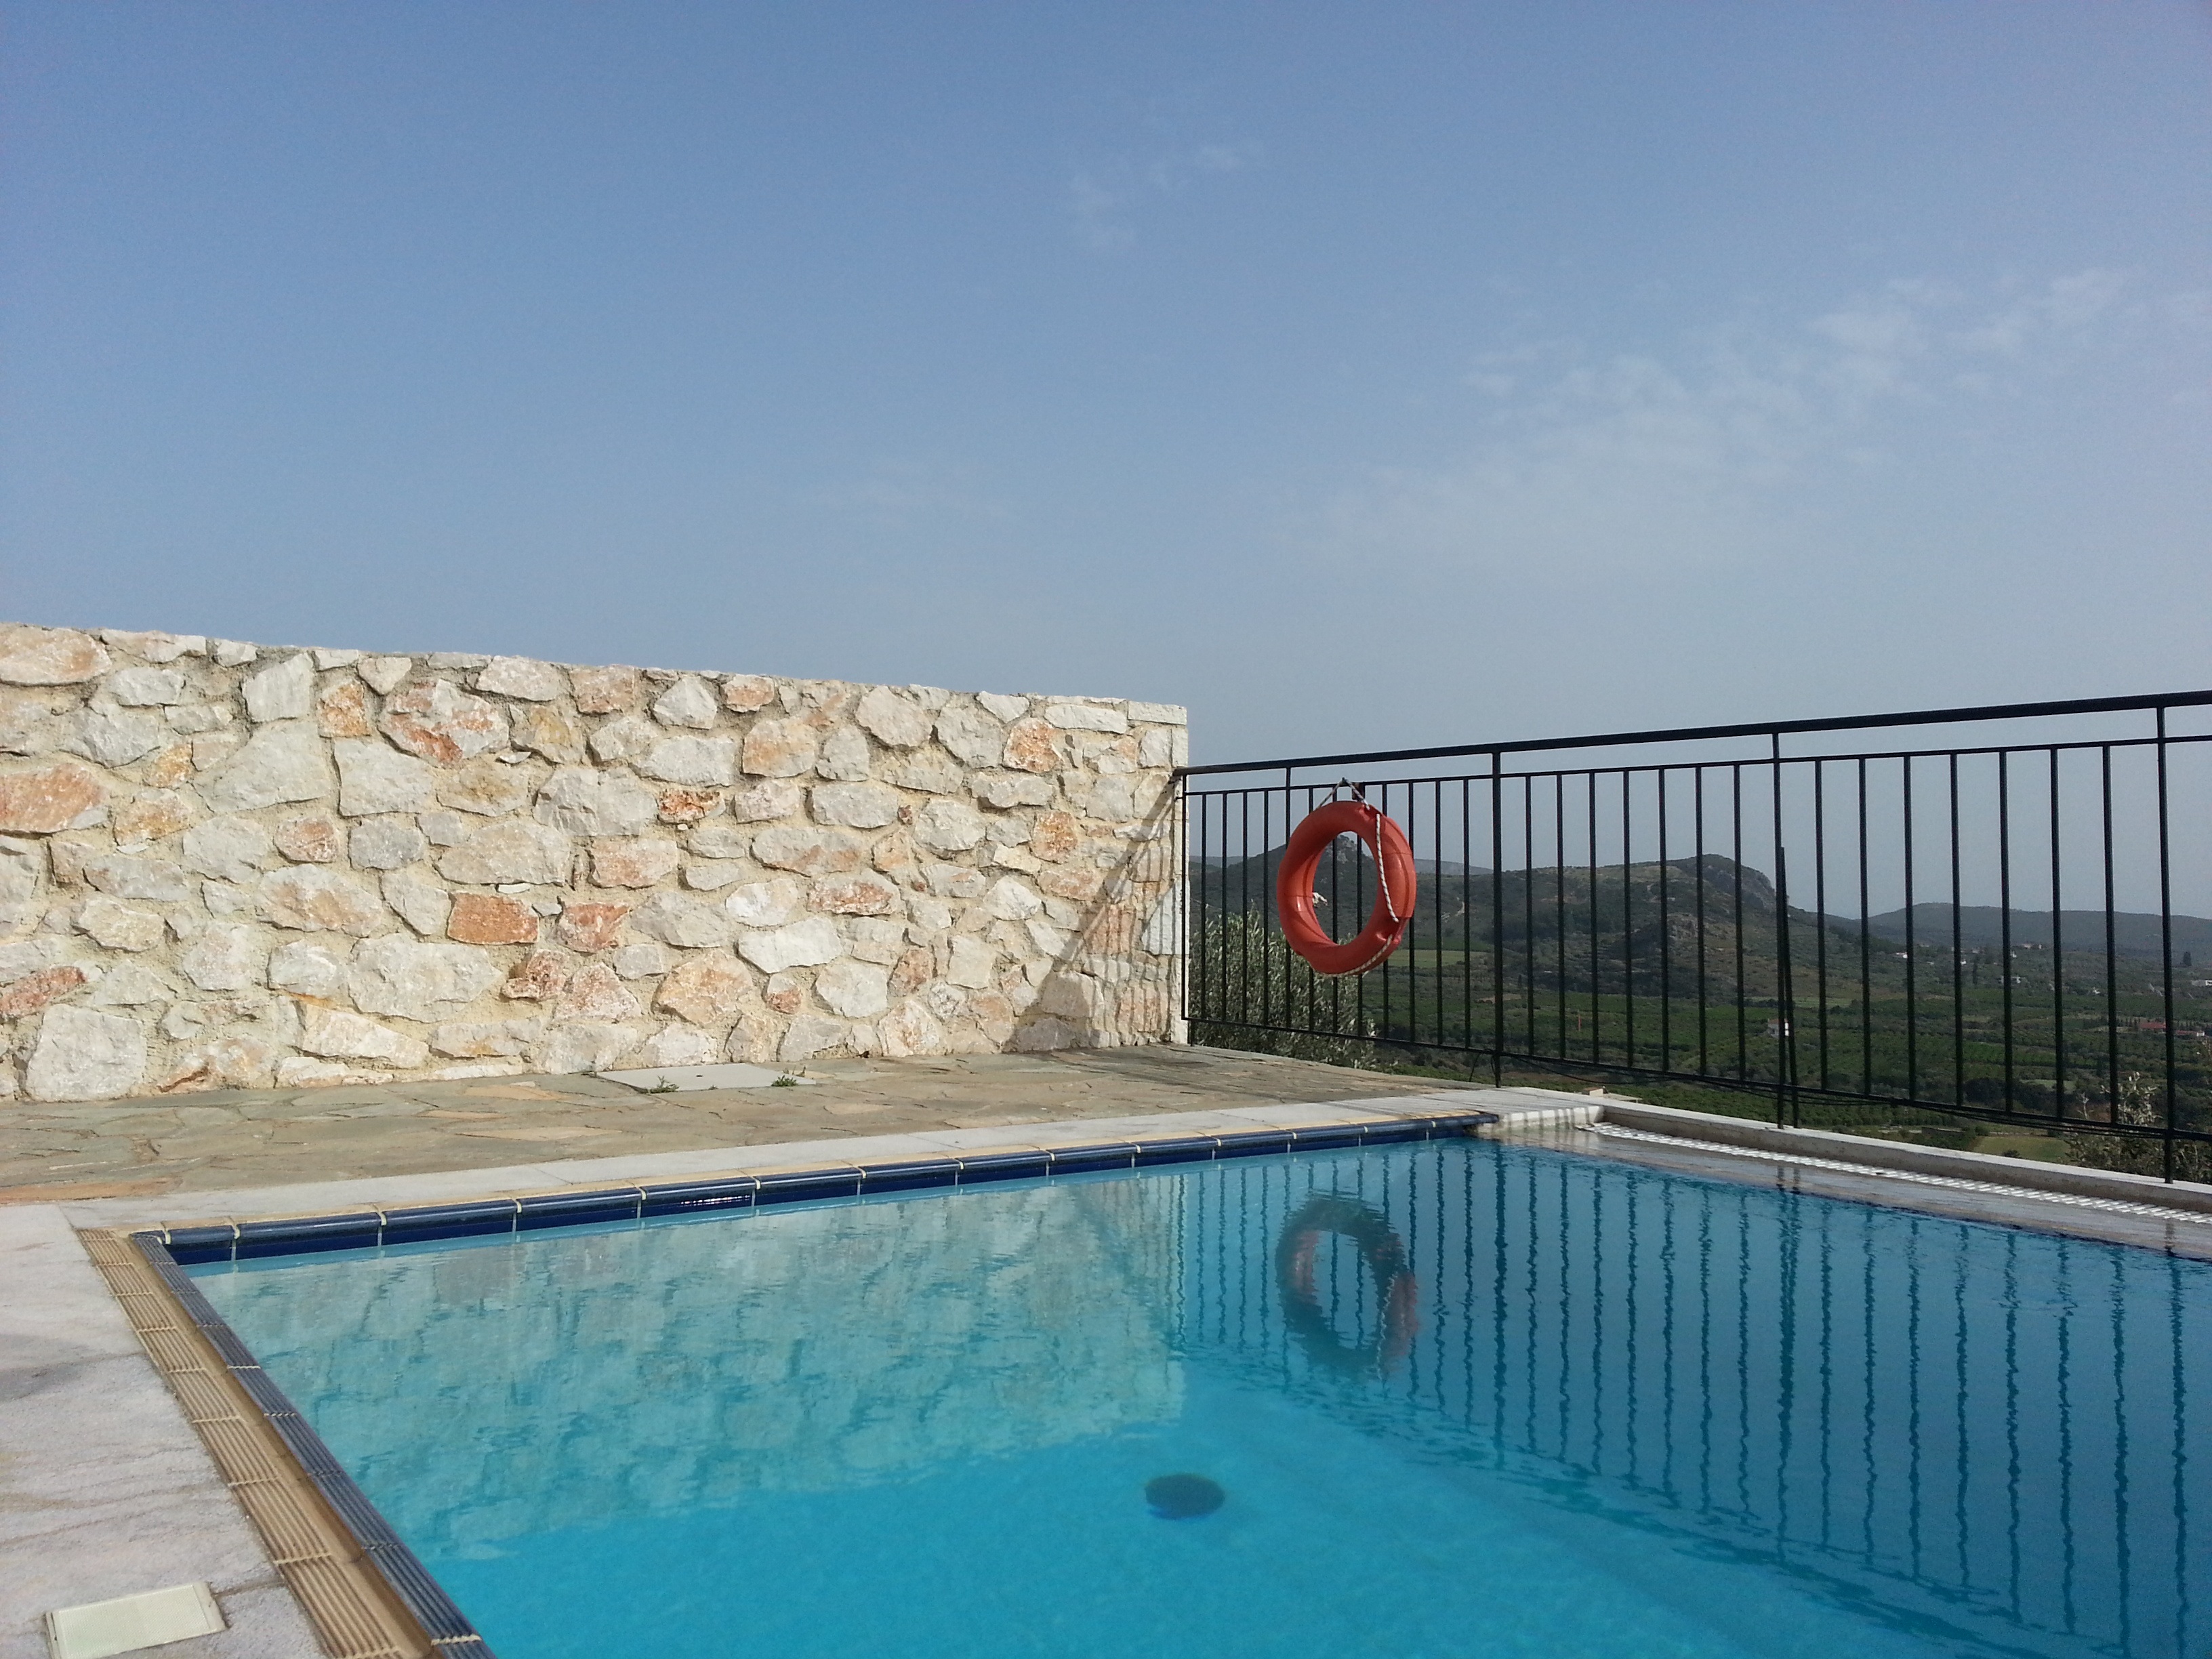
water, villa, summer, swim, swimming pool, holiday, property, blue, fun, turquoise, holidays, estate, frisch, mirroring, recovery, real estate, rescue tires